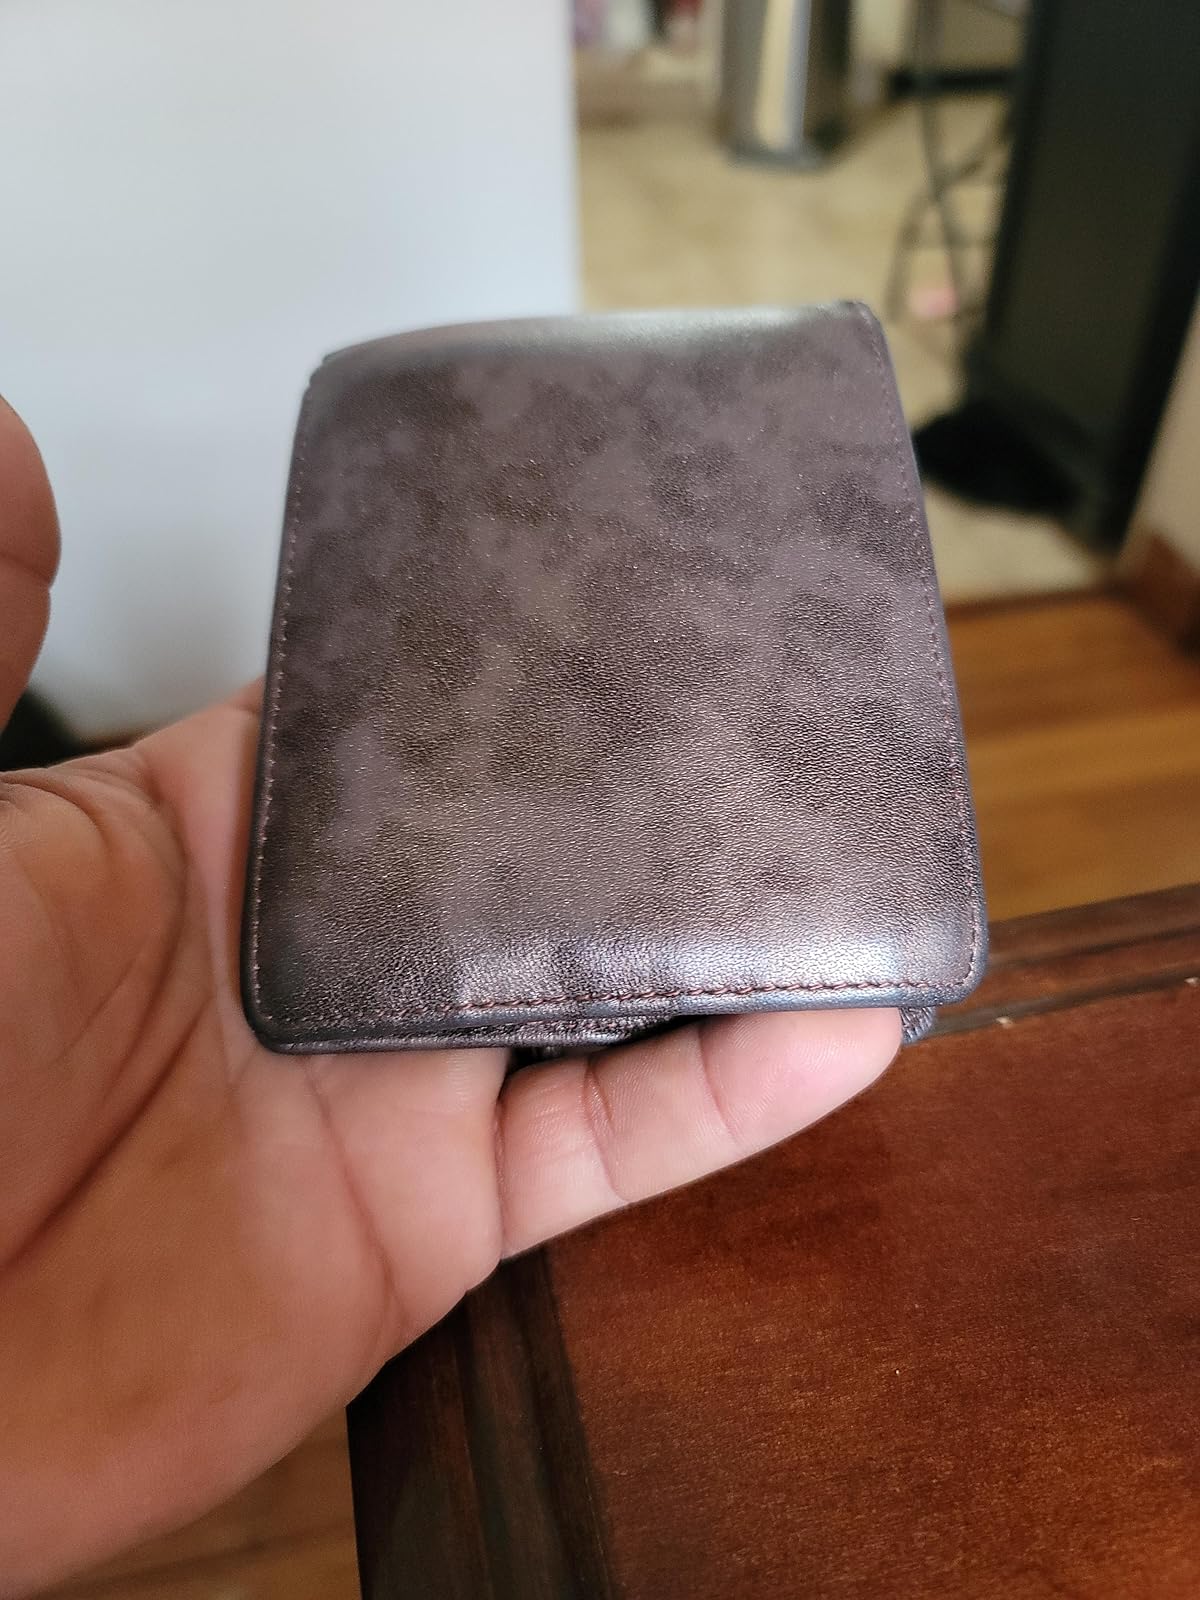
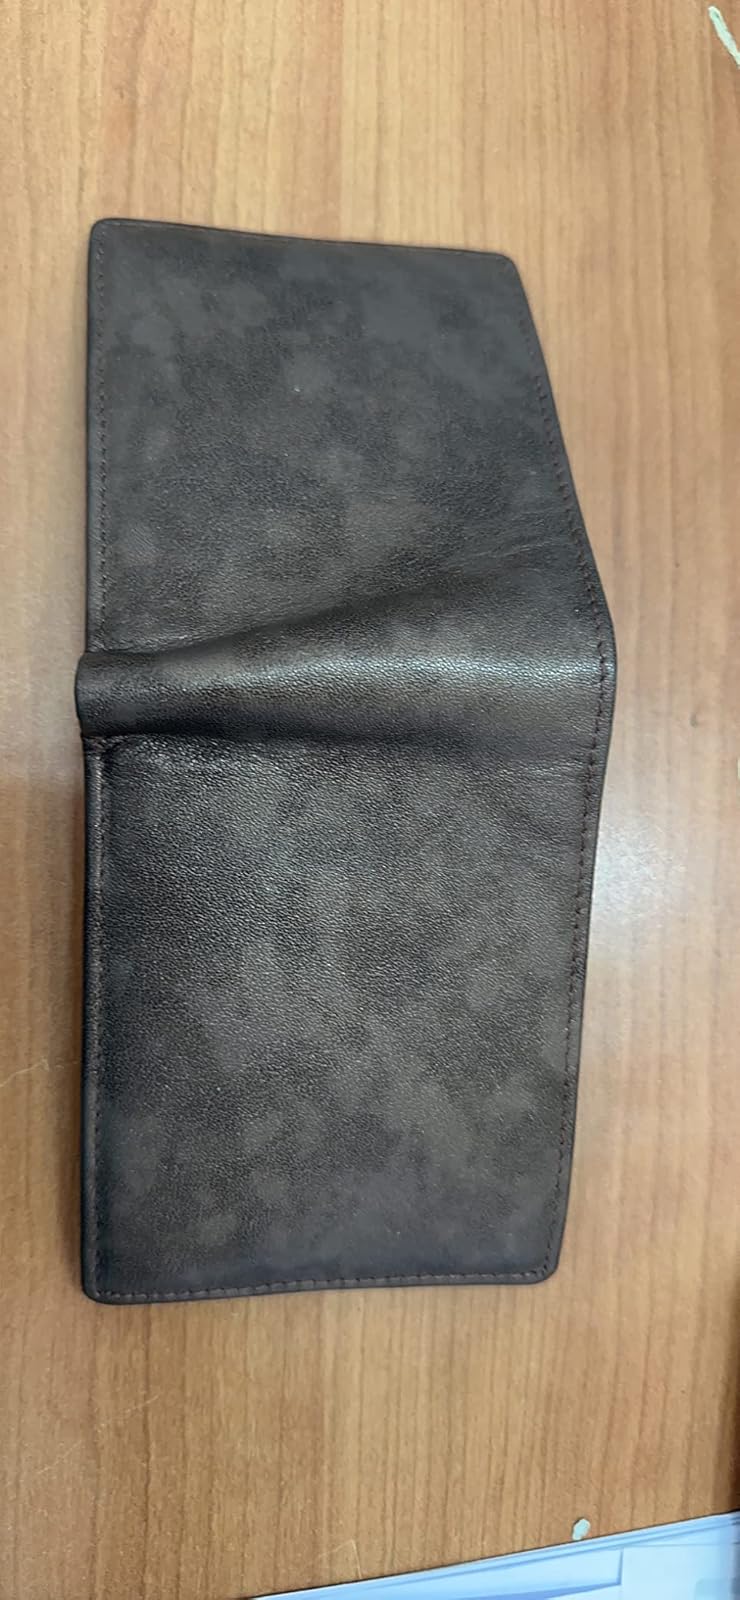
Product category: accessories_wallet
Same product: yes